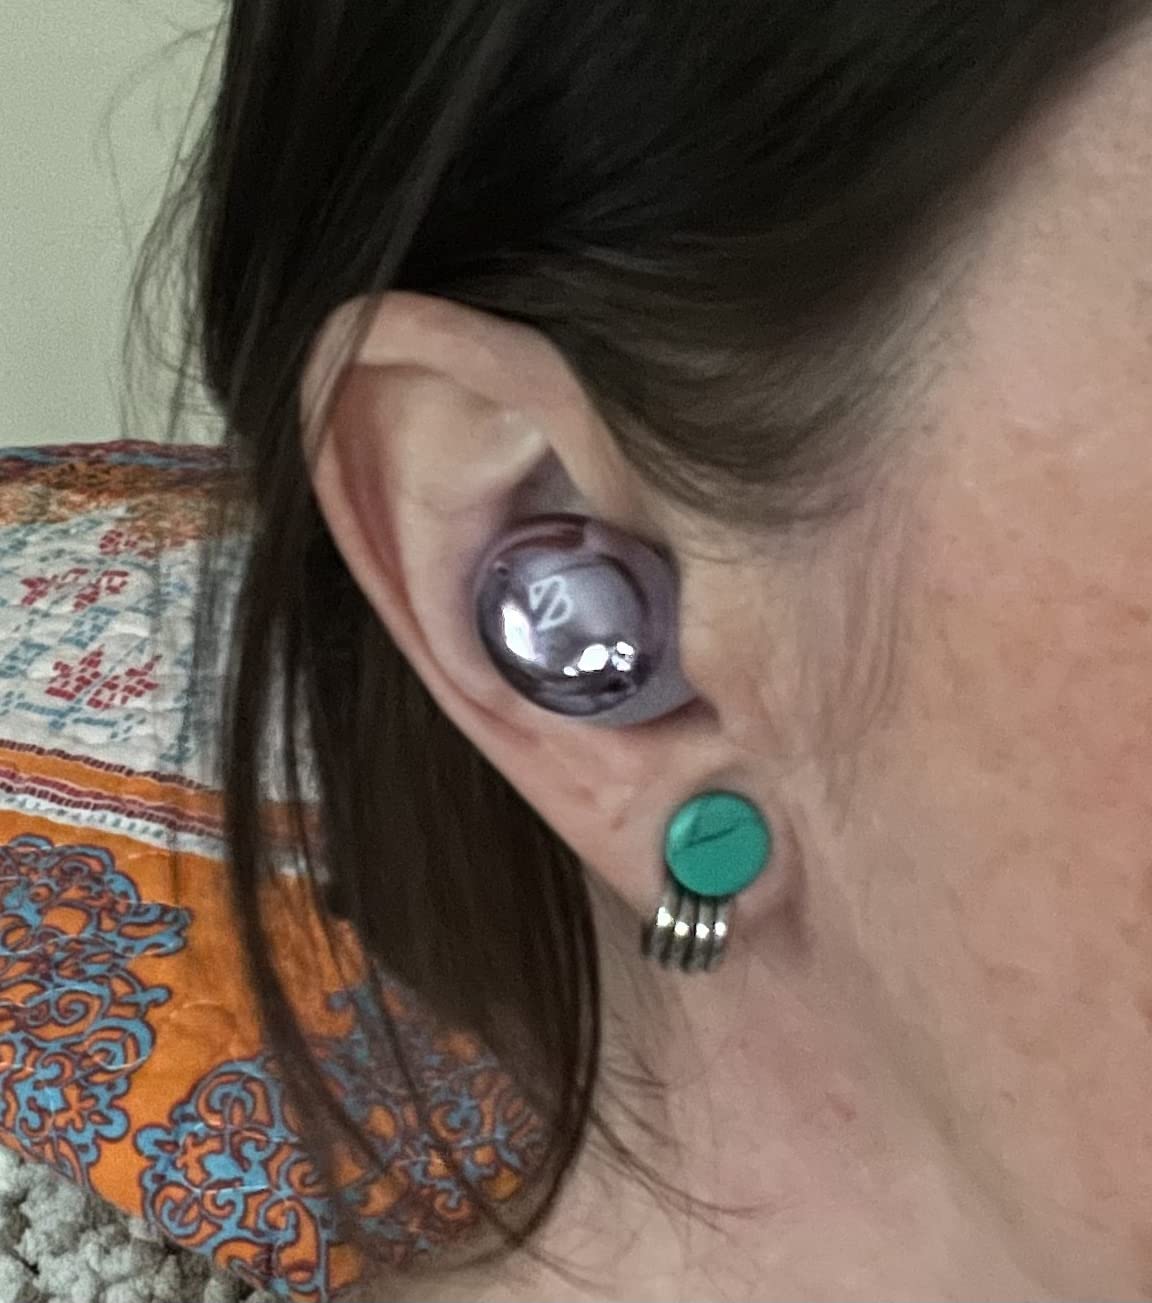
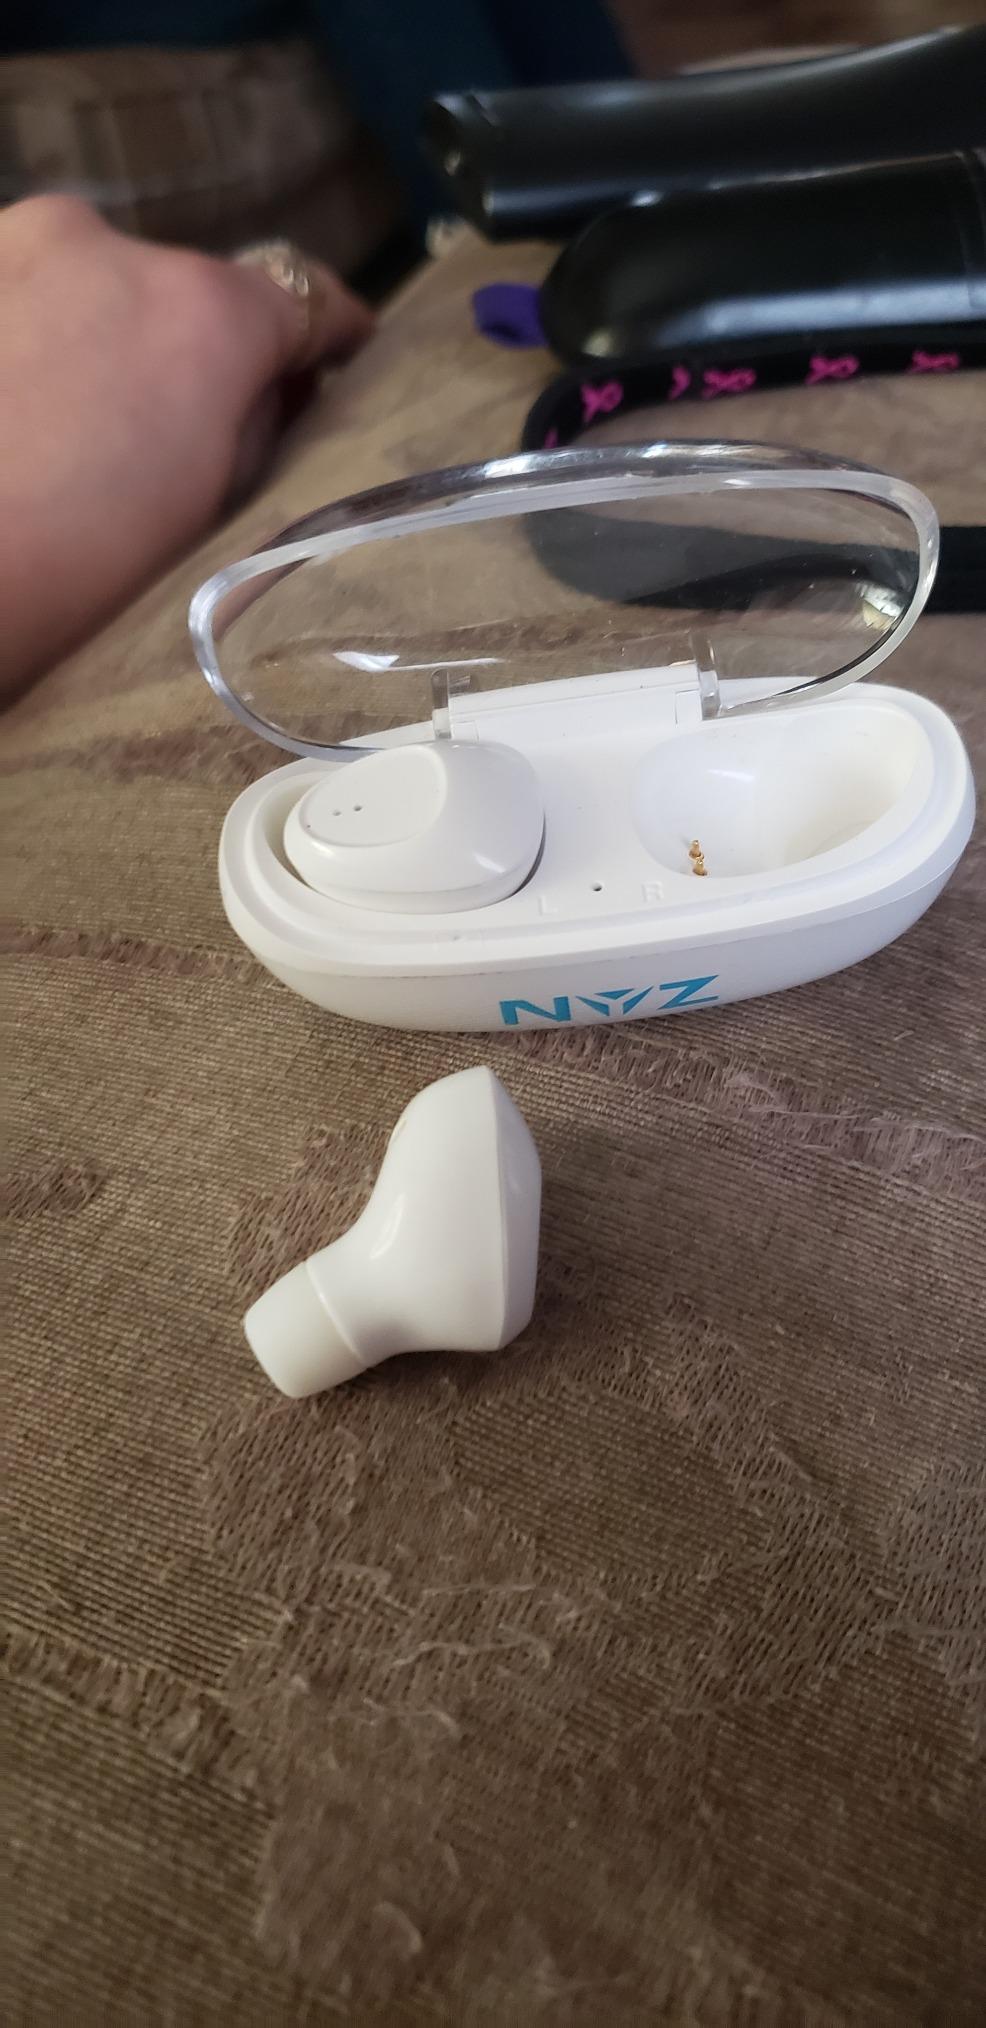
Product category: earbuds
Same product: no